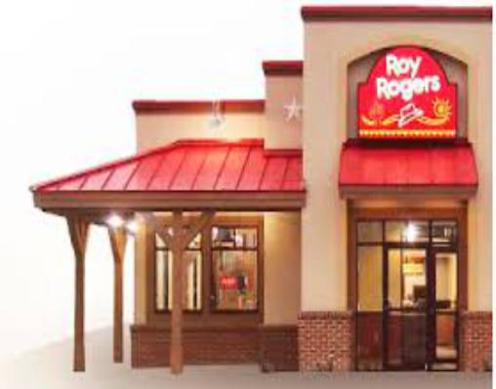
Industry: Food